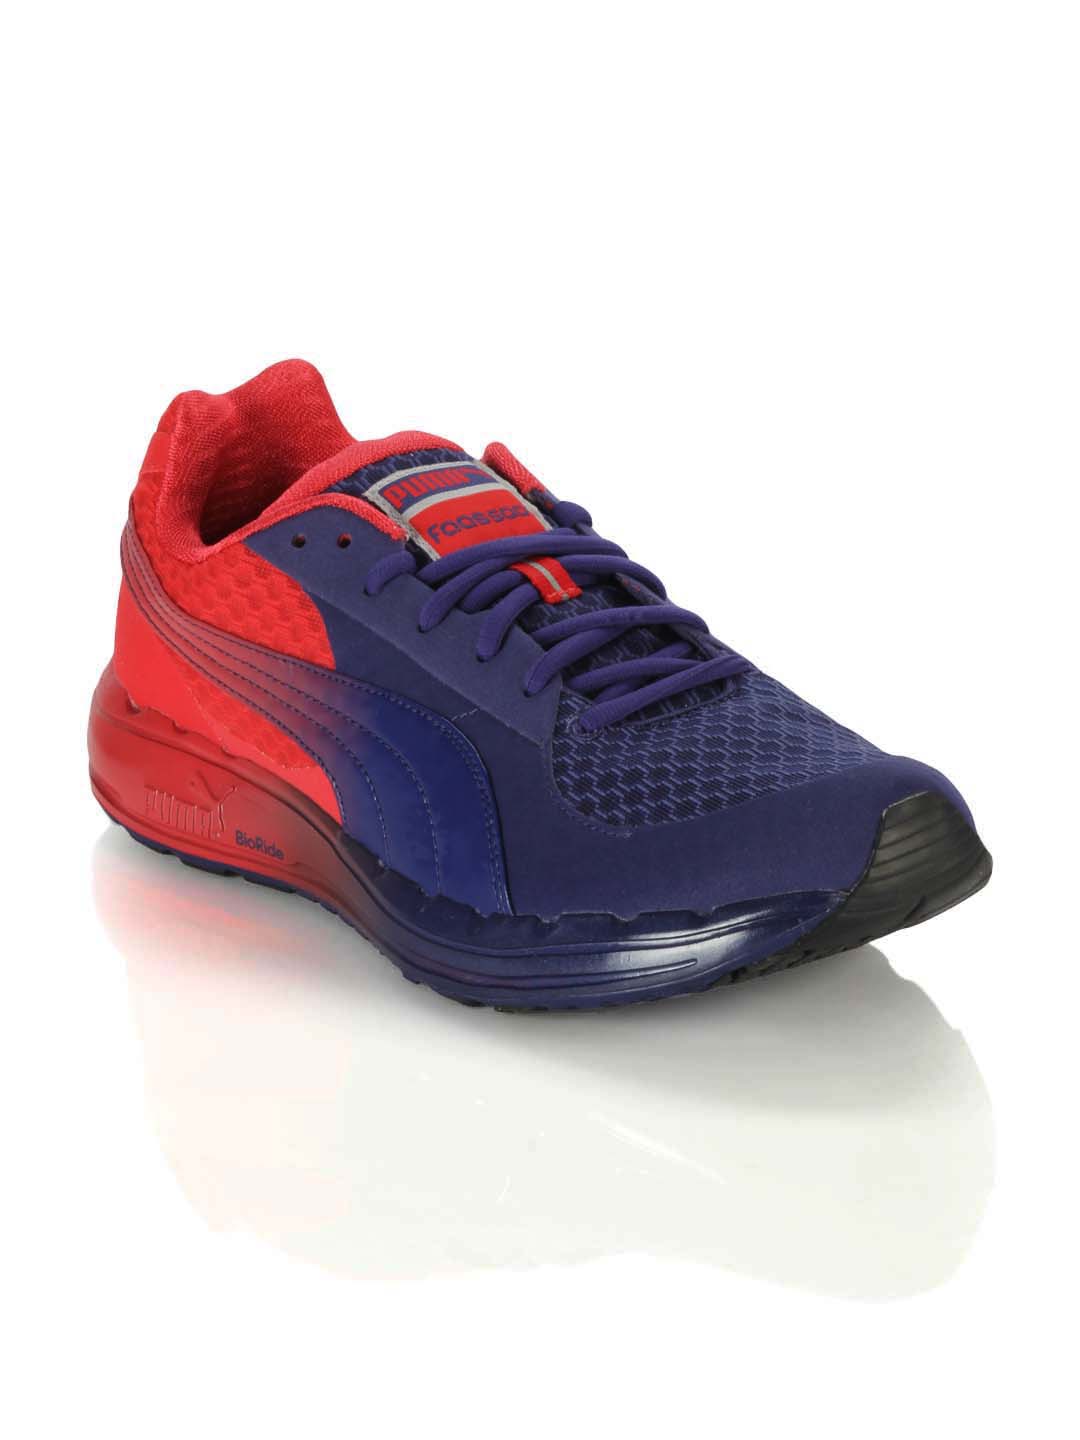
Puma Men Faas 500 NM Fade Navy Blue Sports Shoes
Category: Footwear / Shoes / Sports Shoes
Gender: Men
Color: Navy Blue
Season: Summer 2012
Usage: Sports